Emory University

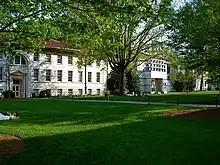
Main Quadrangle on Emory University's Druid Hills Campus

Emory College of Arts and Sciences offers the Bachelor of Arts (B.A.) and the Bachelor of Science (B.S) undergraduate academic degrees. The university operates the Confucius Institute in Atlanta in partnership with Nanjing University. The Emory-Tibet Partnership was established in 1998.